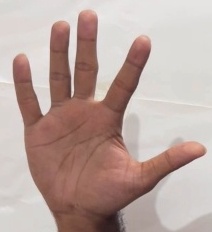
ASL sign: 5